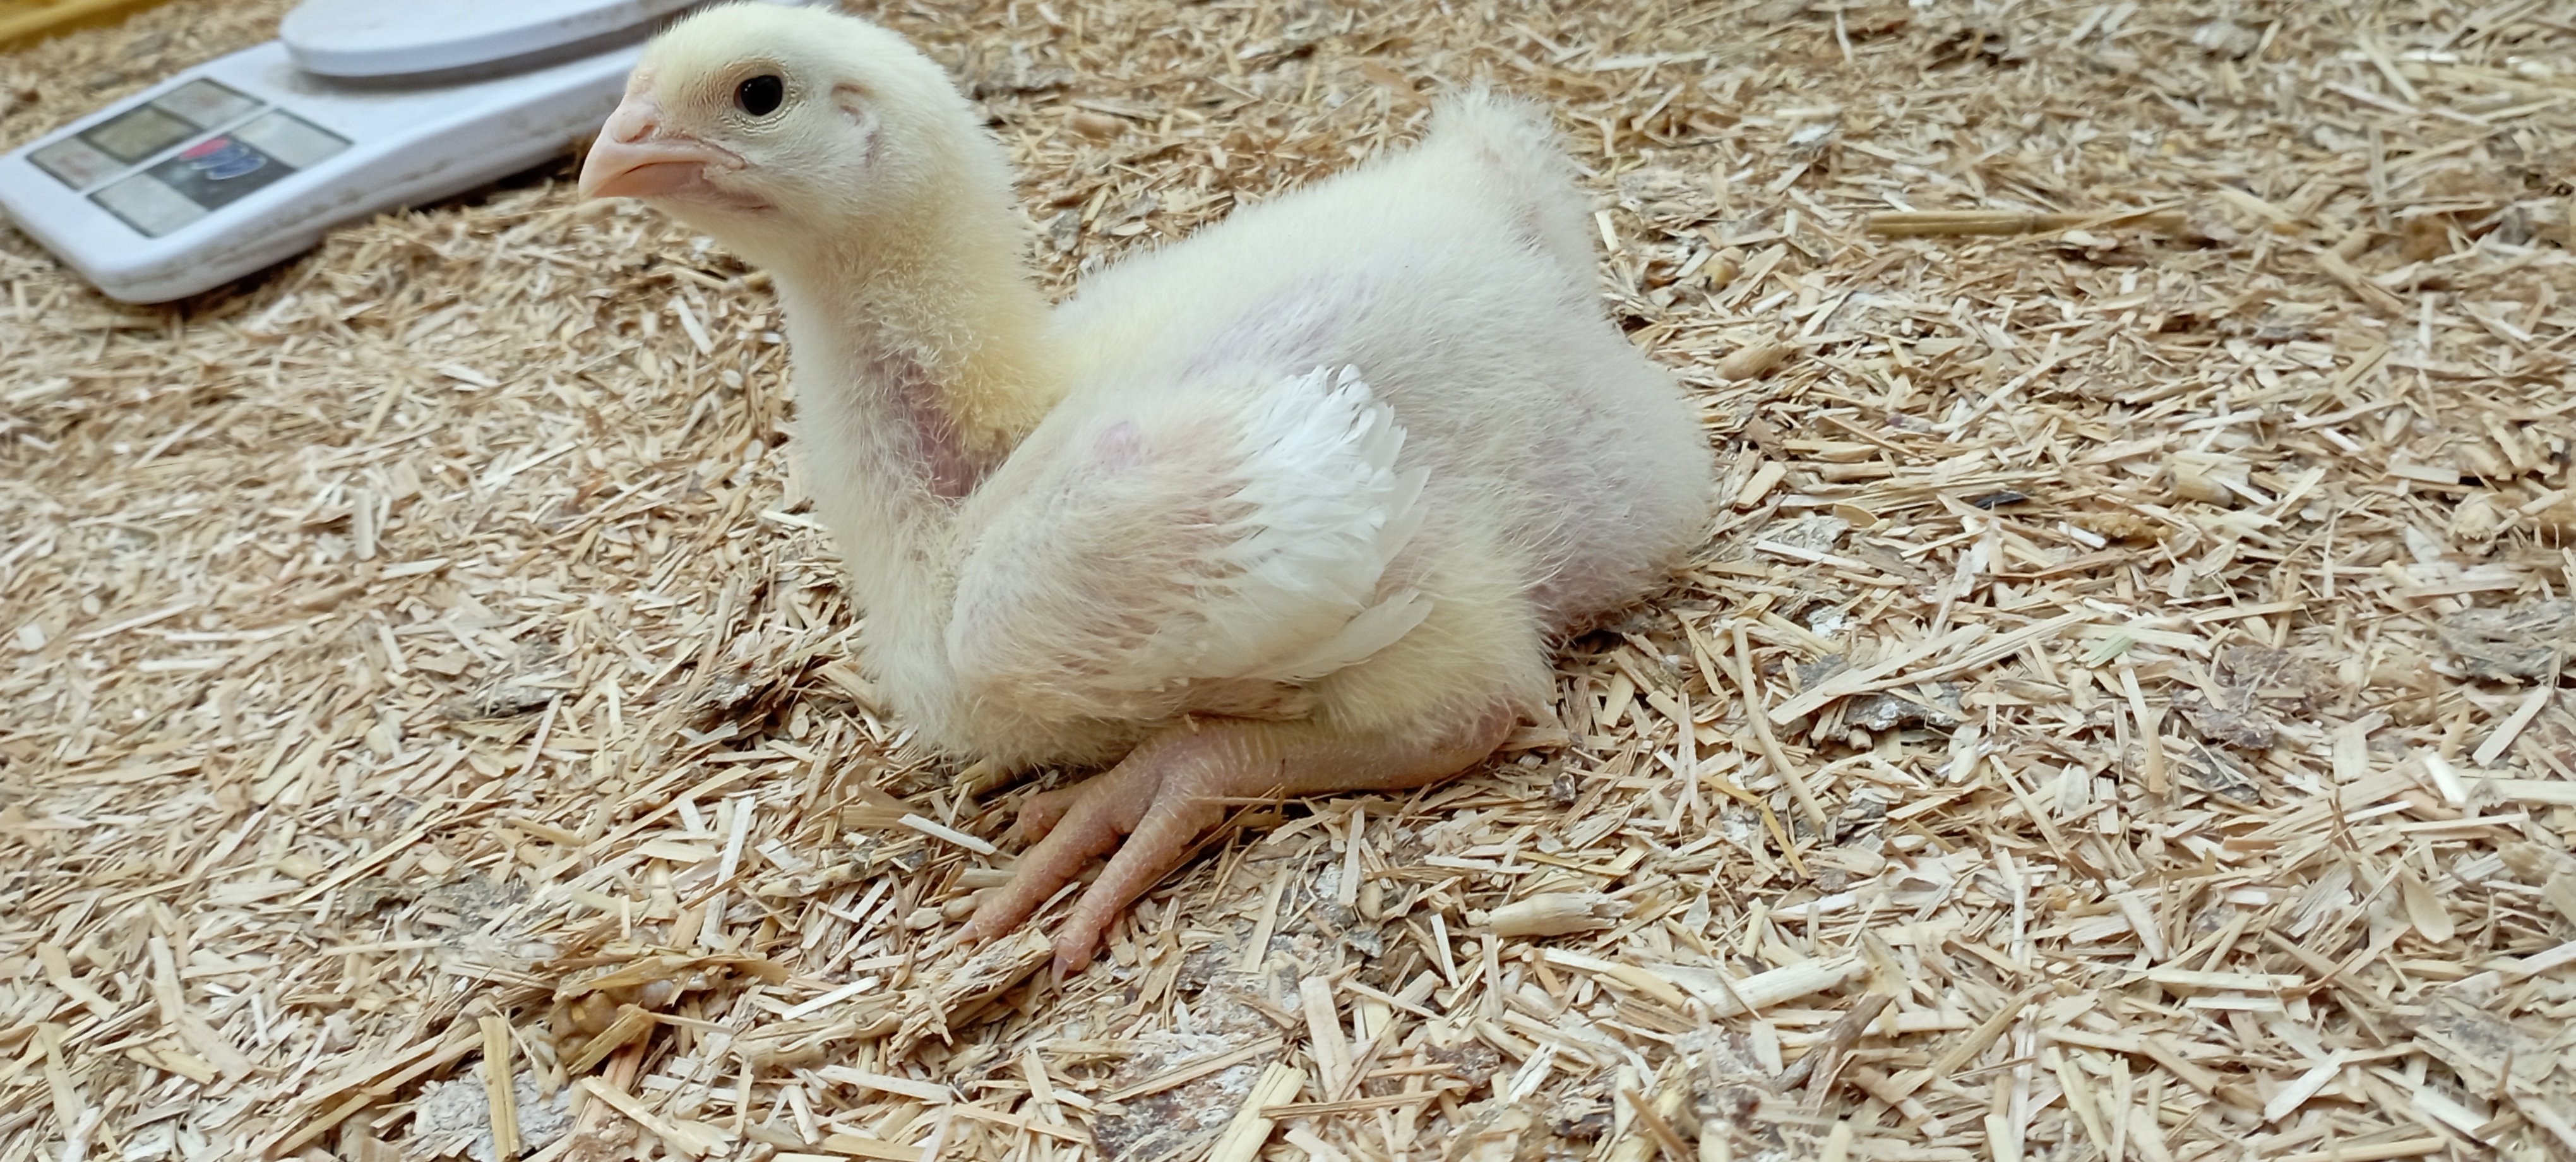
Weight: 386 g